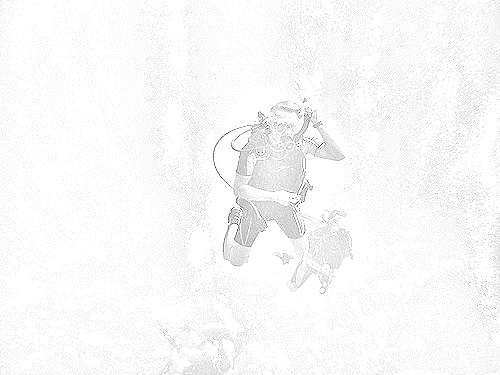
Portrait style: Sketch Portrait